Eric Longfield Lloyd

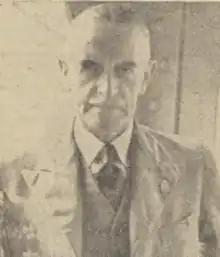
Lloyd in 1947

Eric Edwin Longfield Lloyd MC (13 September 1890 – 18 July 1957) was an Australian army officer, public servant, and diplomat. He was Australia's inaugural trade commissioner to Japan (1935–1940) and later served as the inaugural director of the Commonwealth Security Service (1941–1945) and Commonwealth Investigation Service (1945–1952).